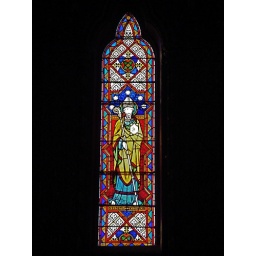
Stained glass window in St. Mary's Cathedral, Kilkenny, Ireland